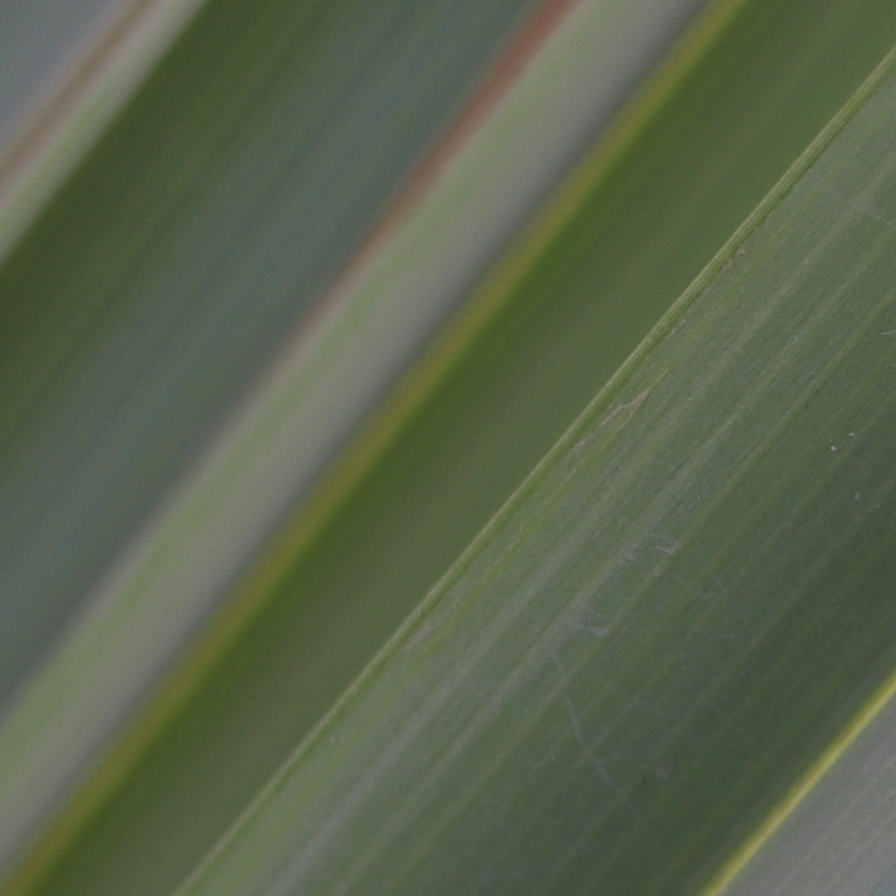
Label: Healthy